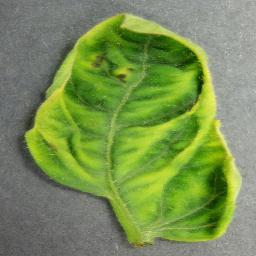
Label: Tomato___Tomato_Yellow_Leaf_Curl_Virus